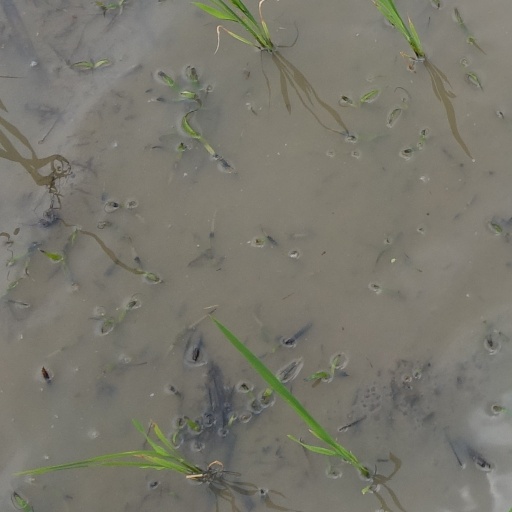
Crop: rice